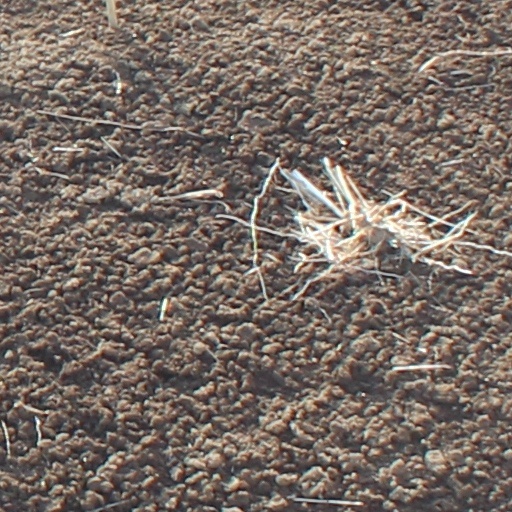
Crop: wheat